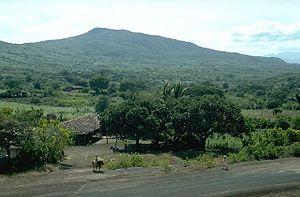
L'Ixtepeque est un volcan du Guatemala formé par un ensemble de dômes de lave.